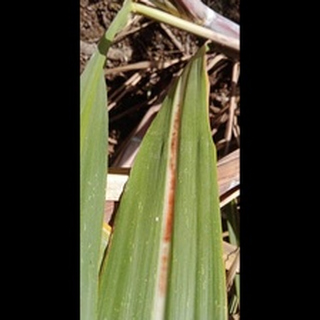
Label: sugarcane_red_rot